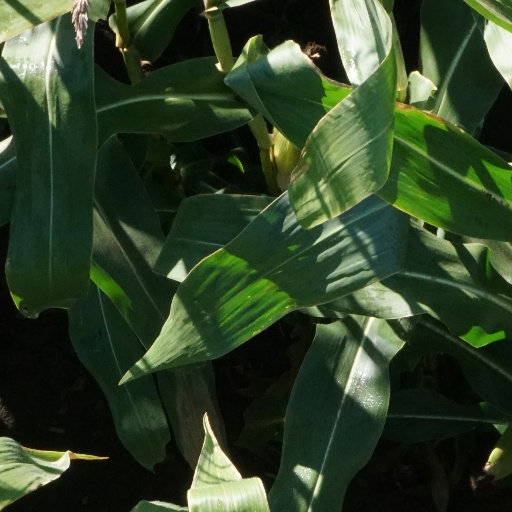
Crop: maize; corn